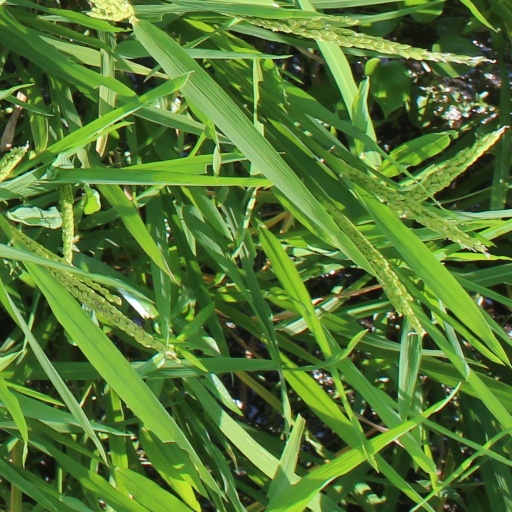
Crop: rice